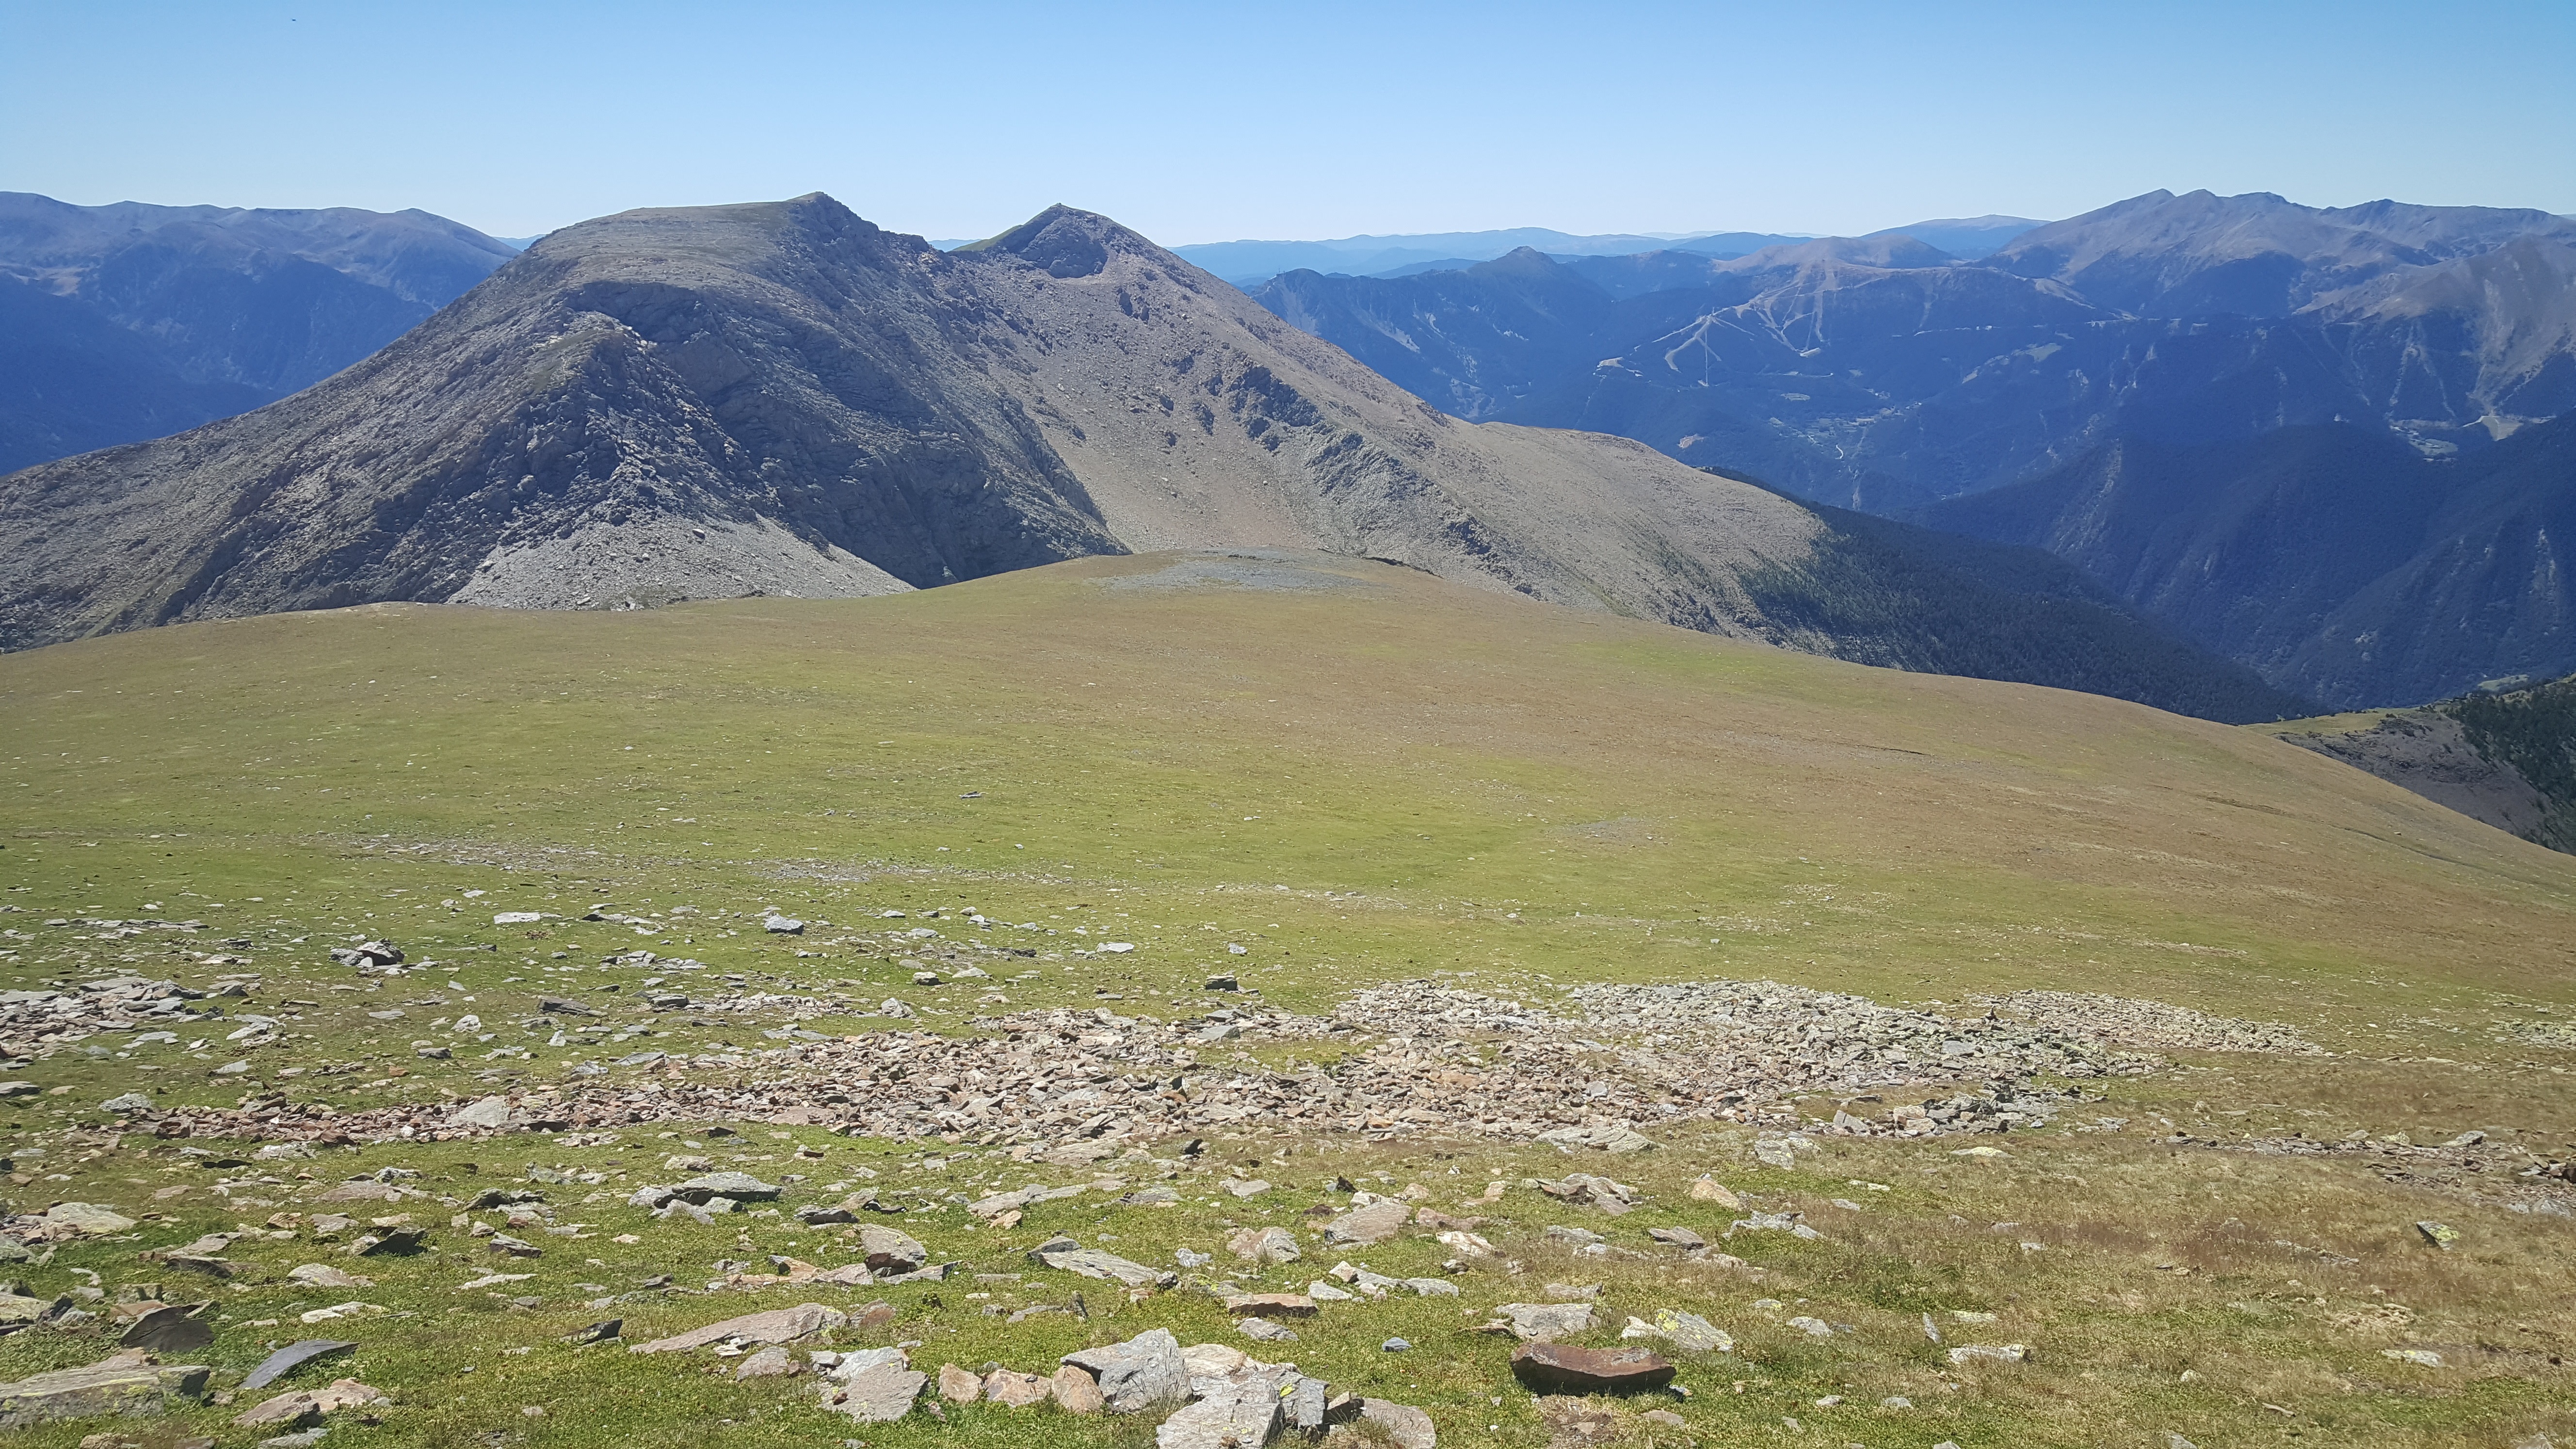
landscape, wilderness, walking, mountain, hiking, meadow, hill, lake, adventure, valley, mountain range, pasture, highland, ridge, plain, summit, alps, grassland, backpacking, plateau, fell, loch, ecosystem, tundra, moraine, steppe, landform, mountain pass, andorra, geographical feature, mountainous landforms